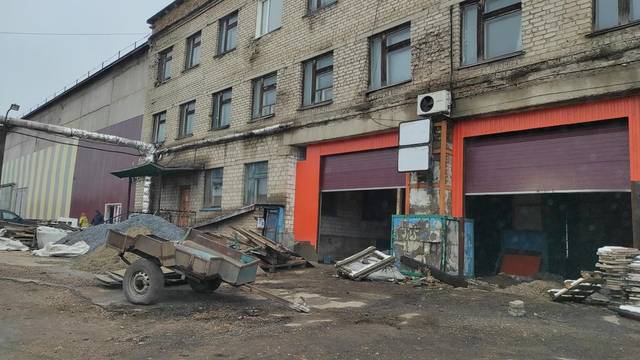
Region: Russia
Coordinates: 51.502, 81.197